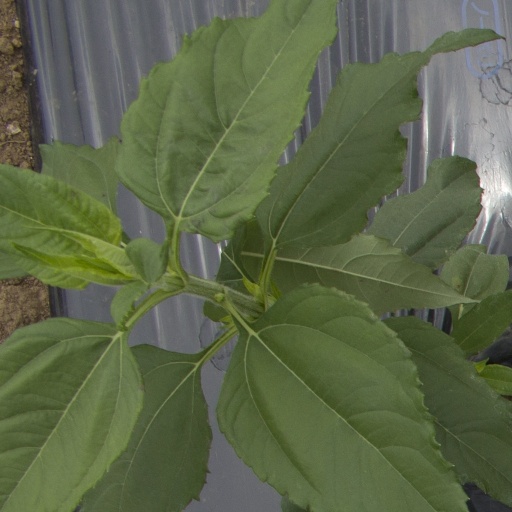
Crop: Jerusalem artichoke